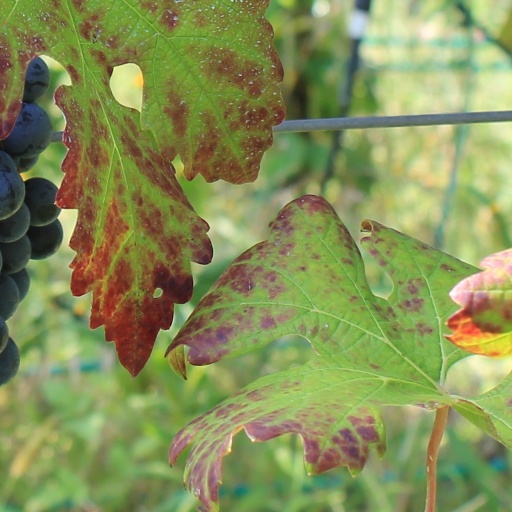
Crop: grape